Embry–Riddle Aeronautical University, Prescott

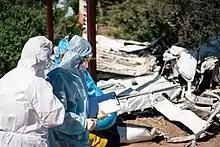
Robertson Safety Center Crash Lab

The Observatory is the recourse for Space Physics students, as well as the very active and diverse astronomy community that resides in Prescott, Arizona.